San Nicolò, Montecastrilli

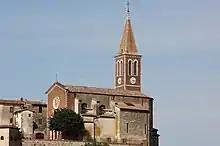
The church of San Nicolò in Montecastrilli

A church was present at the site since the 10th or 11th century. The present church with a Latin cross layout houses a "Last Supper" (1602) by Archita Ricci da Urbino. Thirteen panels in the chapel of the Holiest Rosary are attributed to Andrea Polinori; two are nineteenth century works. The chapel houses a "Madonna of the Rosary" (1606) also by Ricci. An altarpiece depicting "Saints Anthony and Lucy" (1629) in the chapel dedicated to the saints, was painted by Bartolomeo Poliziano.